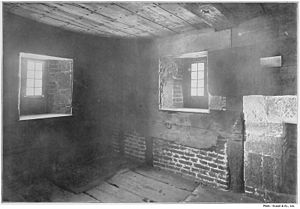
Lollarder
En fængelscelle til lollarder i Lambeth Palace fra begyndelsen af 1400-tallet
Lollarder er dels navnet på selskaber i byerne til at sørge for fattige og pleje syge og sørge for begravelser, dels for 'begharder', som var foreninger for mænd fra omkring 1220. Hos dem, ligesom hos beginerne, fandt kætterne i slutningen af Middelalderen et tilholdssted, og begharde blev i 1300-tallet et kætternavn. Der blev udstedt buller imod dem, og inkvisitionen forfulgte dem.